Seifollah Kambakhshfard

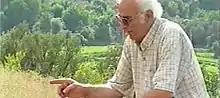
79 years old at an archaeological foothills.

Starting in 1968, the first team of Iranian archaeologists, directed by Kambakhshfard, began their preliminary assessment of a site that was presumed to be the location of an Ancient Temple, marked by remains of some scattered pieces of stone carvings and broken column capitals.